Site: brandenburg
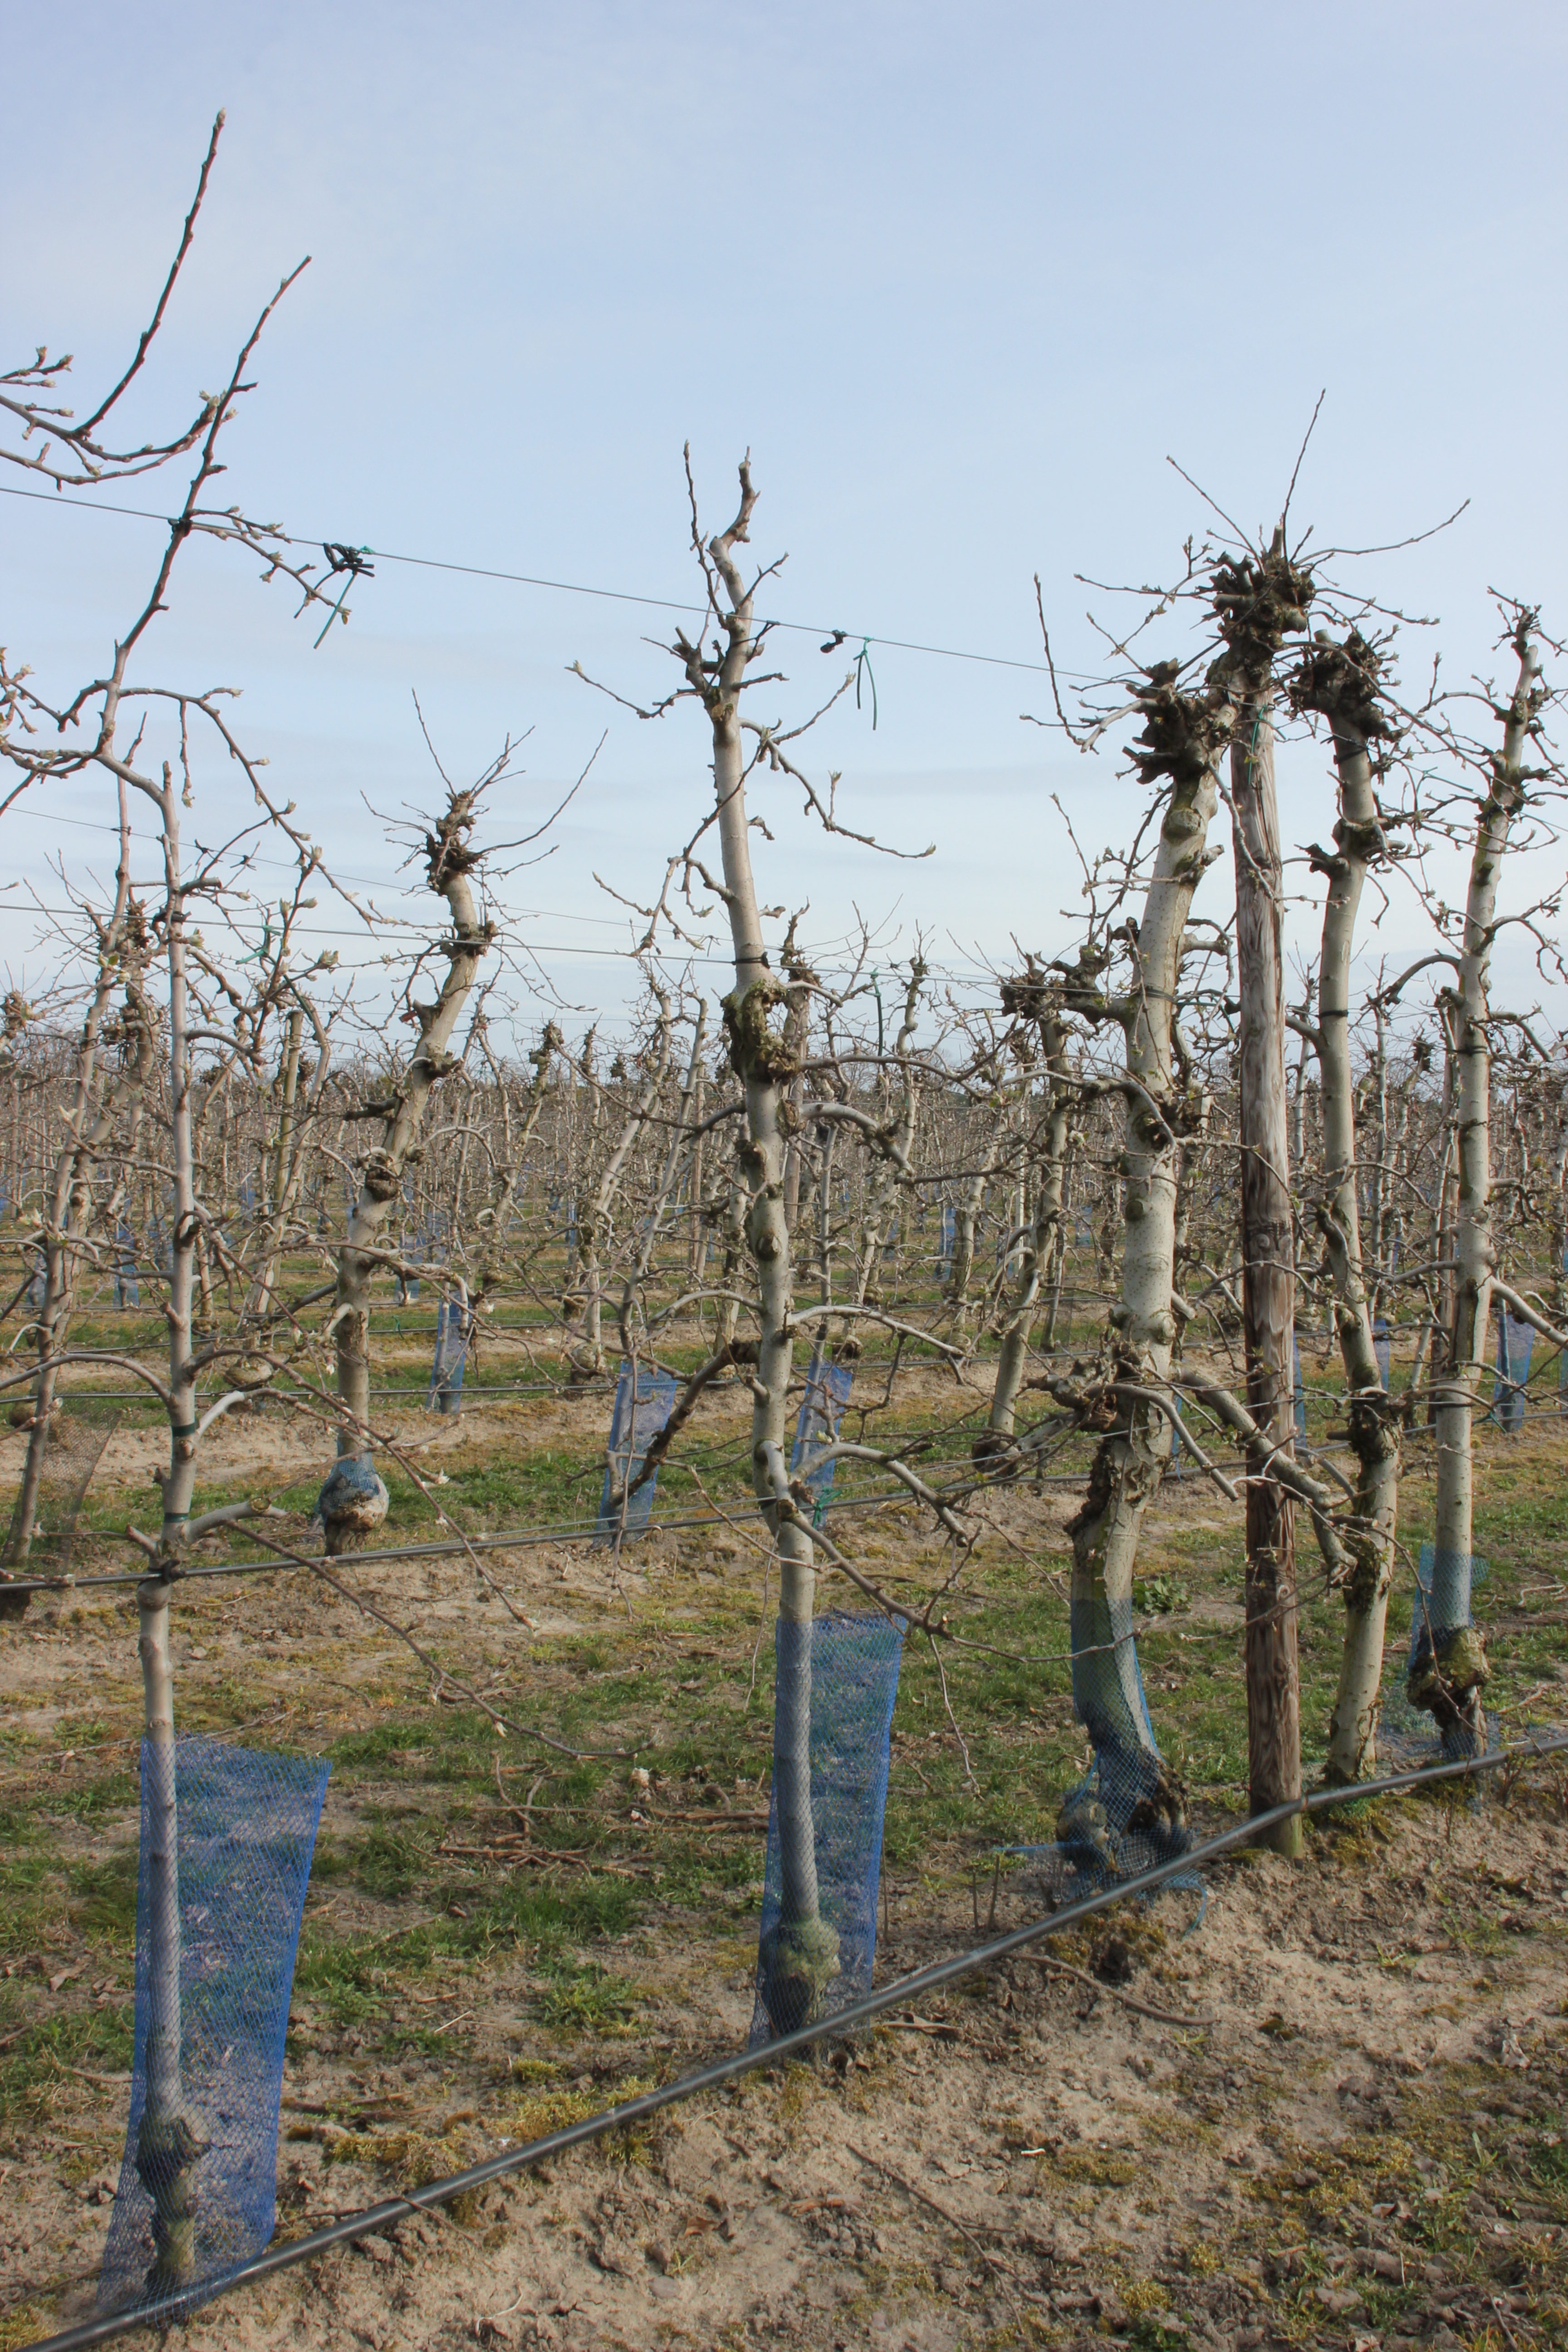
Growth stage (BBCH 54): Inflorescence emergence